Cornelia Sorabji

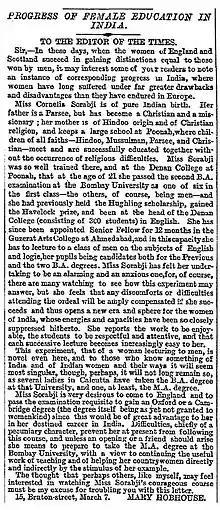
Letter by Mary Hobhouse, published in "The Times", 13 April 1888, Sorabji

Cornelia Sorabji was born on 15 November 1866 in Nashik, in the Bombay Presidency, British India. She was one of ten children, and was named in honour of Lady Cornelia Maria Darling Ford, her adoptive grandmother. Her father, the Reverend Sorabji Karsedji, was a Christian missionary who had converted from Zoroastrianism, and Sorabji believed that she had been a key figure in convincing Bombay University to admit women to its degree programmes. Her mother, Francina Ford (née Santya), had been adopted at the age of twelve and brought up by a British couple, and helped to establish several girls' schools in Poona (now Pune). Her mother's support for girls' education, and care for the local needy, was an inspiration for Cornelia Sorabji to advocate for women. In her books, Cornelia Sorabji barely touched on religion (other than describing Parsi rituals), and did not write about any pressures relating to religious conversion in her autobiographical works.